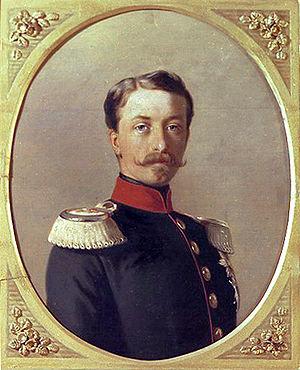
Rudolf Epp, né le 30 juillet 1834 à Eberbach, et mort le 8 août 1910 à Vienne, est un peintre réaliste allemand de l'école de Munich.
Frédéric Iᵉʳ de Bade, né le 9 septembre 1826 à Karlsruhe et décédé le 28 septembre 1907 à l'île de Mainau, fut grand-duc de Bade de 1858 à 1907.